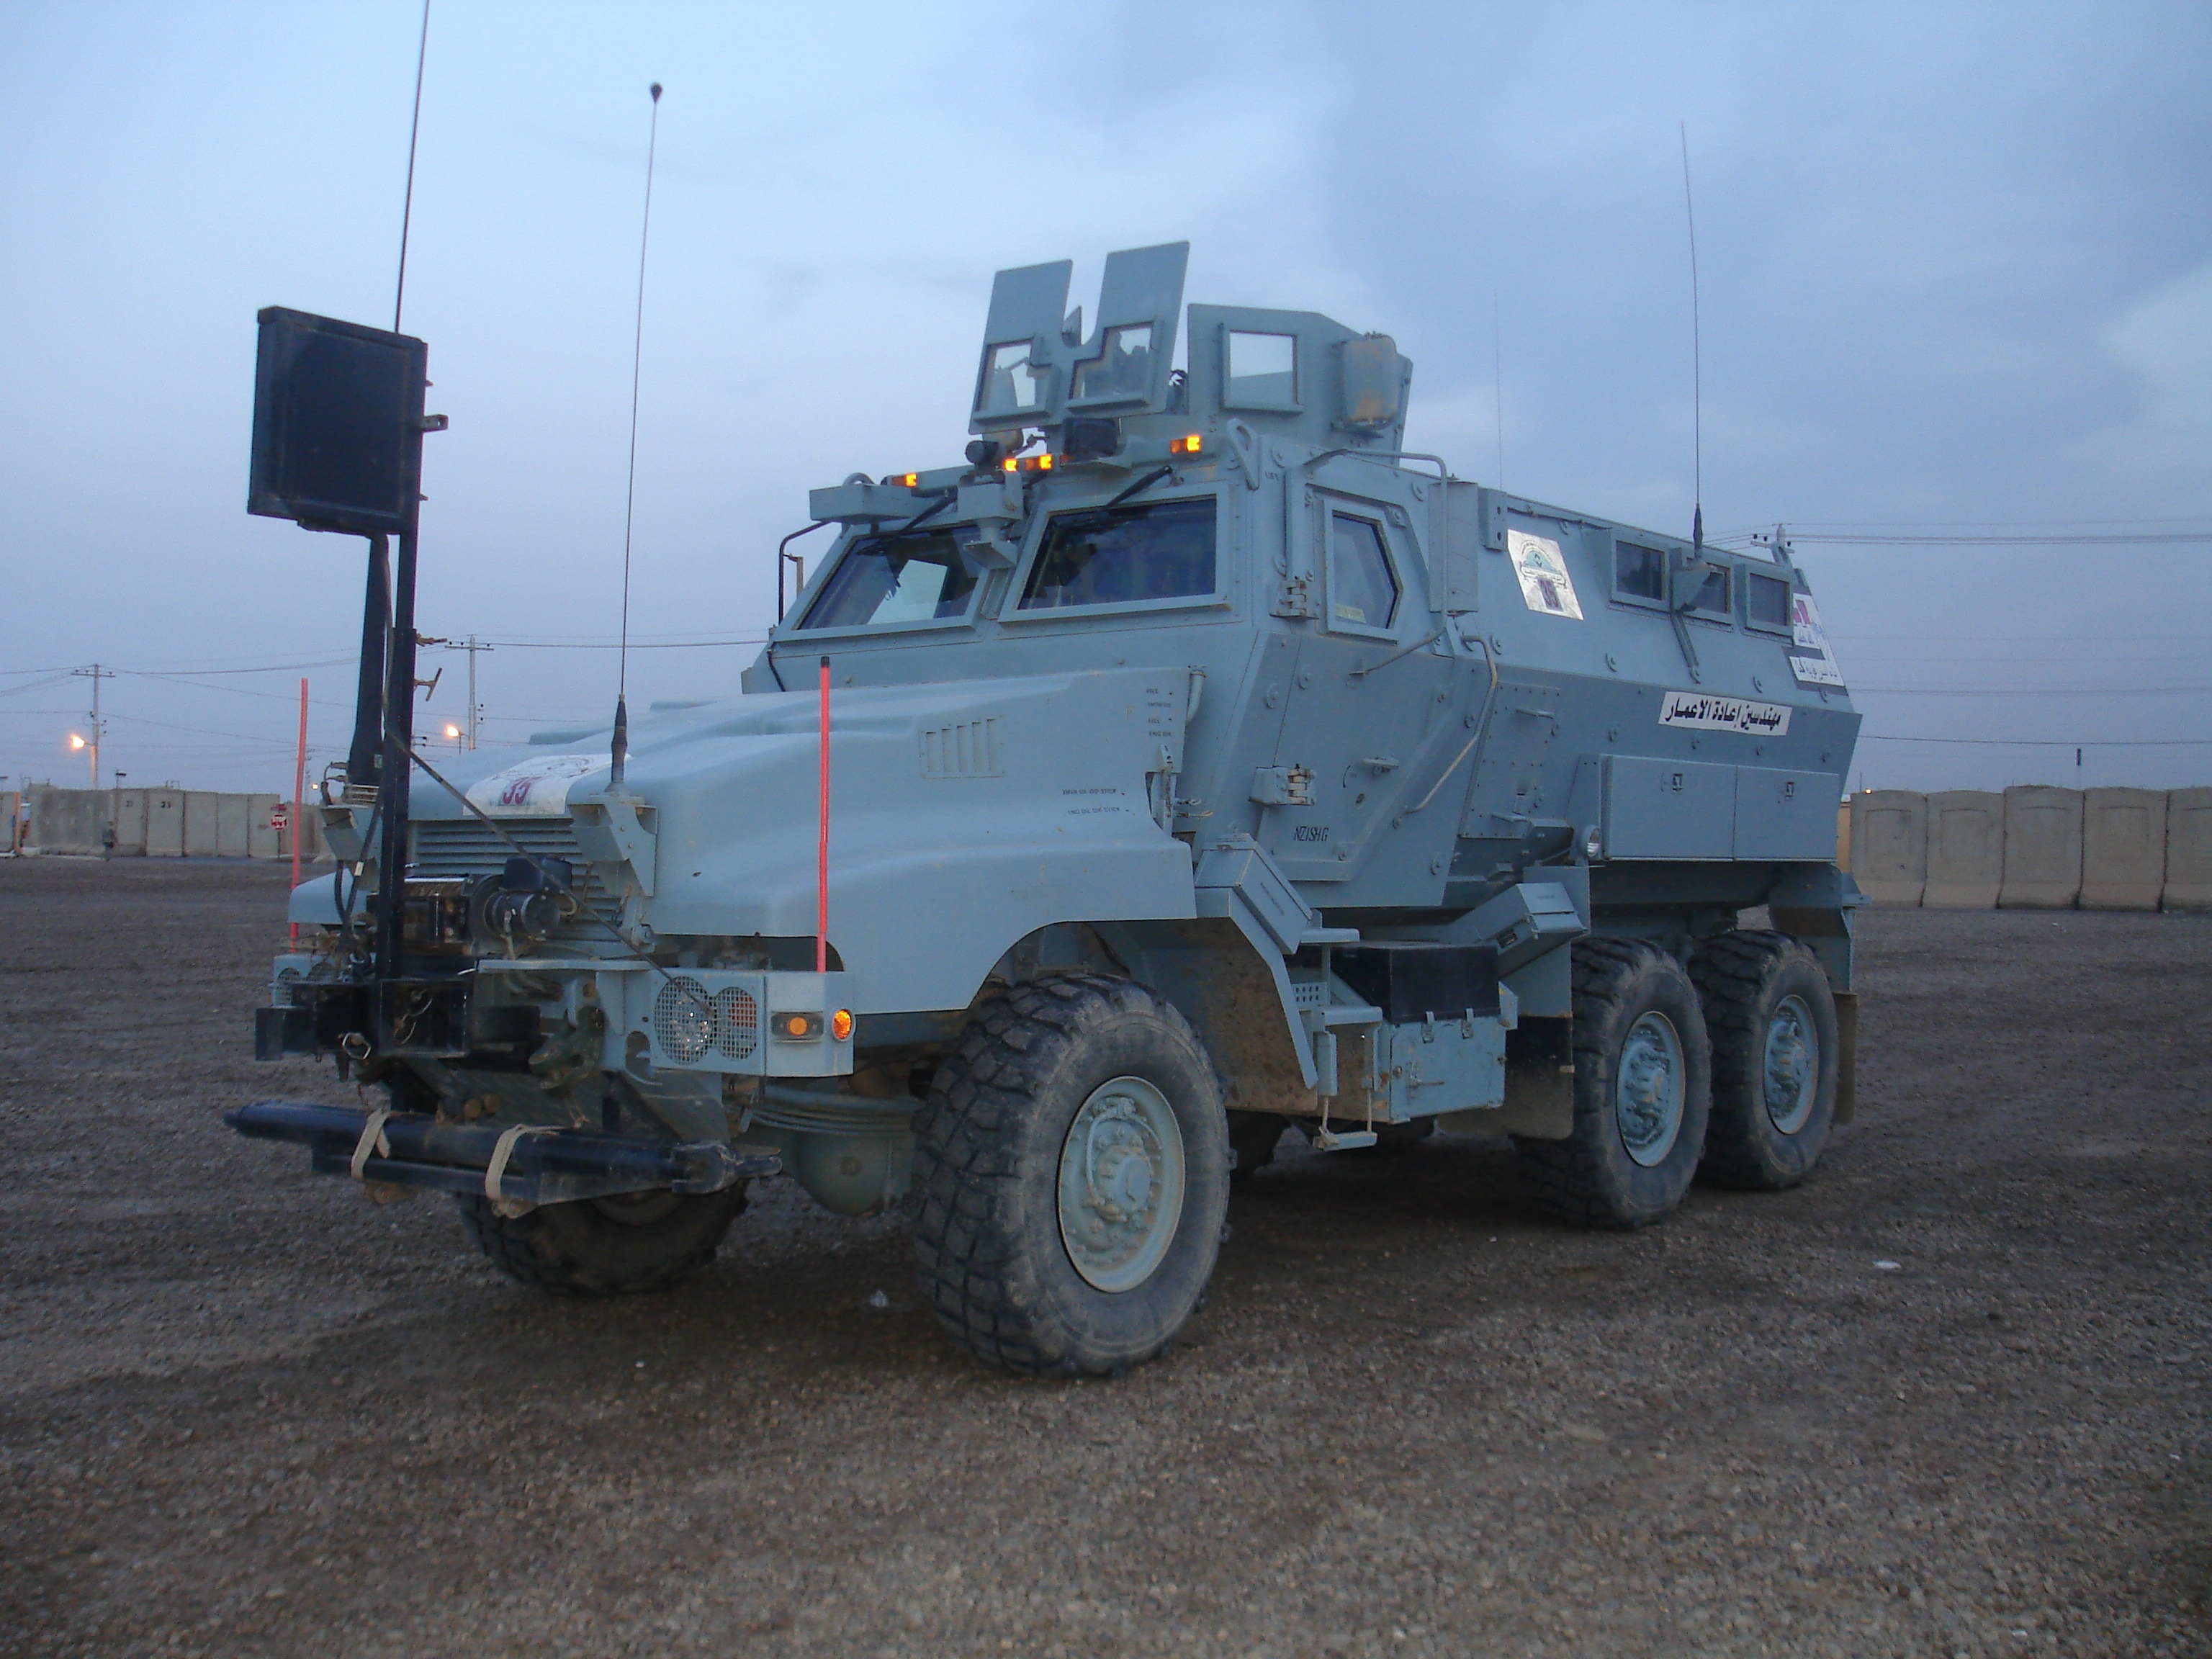
asphalt, transportation, transport, truck, army, vehicle, blue, crane, heavy, commercial vehicle, construction equipment, light commercial vehicle, armored vehicle